Question: Please indicate a possible affordance area of the book that can be used for holding
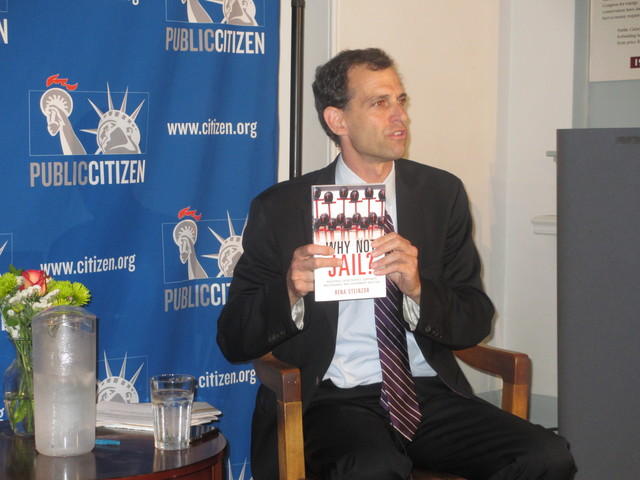
Answer: [305.012, 177.43, 402.155, 320.287]